Sunset Strip

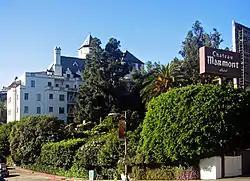
Chateau Marmont, constructed in the 1920s

The Sunset Strip is the stretch of Sunset Boulevard that passes through the city of West Hollywood, California, United States. It extends from West Hollywood's eastern border with the city of Los Angeles near Marmont Lane to its western border with Beverly Hills at Phyllis Street. The Sunset Strip is known for its boutiques, restaurants, rock clubs, and nightclubs, as well as its array of huge, colorful billboards.